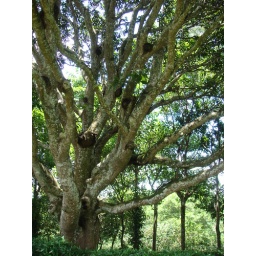
Some tree in Bangladesh on a high mountain, a mountain that produces tea leaves...